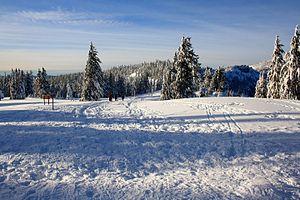
Le mont Mazama, en anglais Mount Mazama, est un volcan endormi s'élevant à 2 484 mètres d'altitude au pic Hillman dans la chaîne des Cascades, au sein de l'Oregon, dans le Nord-Ouest des États-Unis. Il est occupé en son centre par une vaste caldeira abritant le Crater Lake, un lac de cratère qui forme la plus profonde étendue d'eau du pays, avec pratiquement 600 mètres. Il fait partie de l'arc volcanique des Cascades, issu de la zone de subduction de Cascadia, et se situe à la fois en marge de la province extensive de Basin and Range, raison pour laquelle il offre une variété de roches volcaniques aussi bien visqueuses qu'effusives : il se compose de rhyodacite, de dacite, d'andésite et d'andésite basaltique.